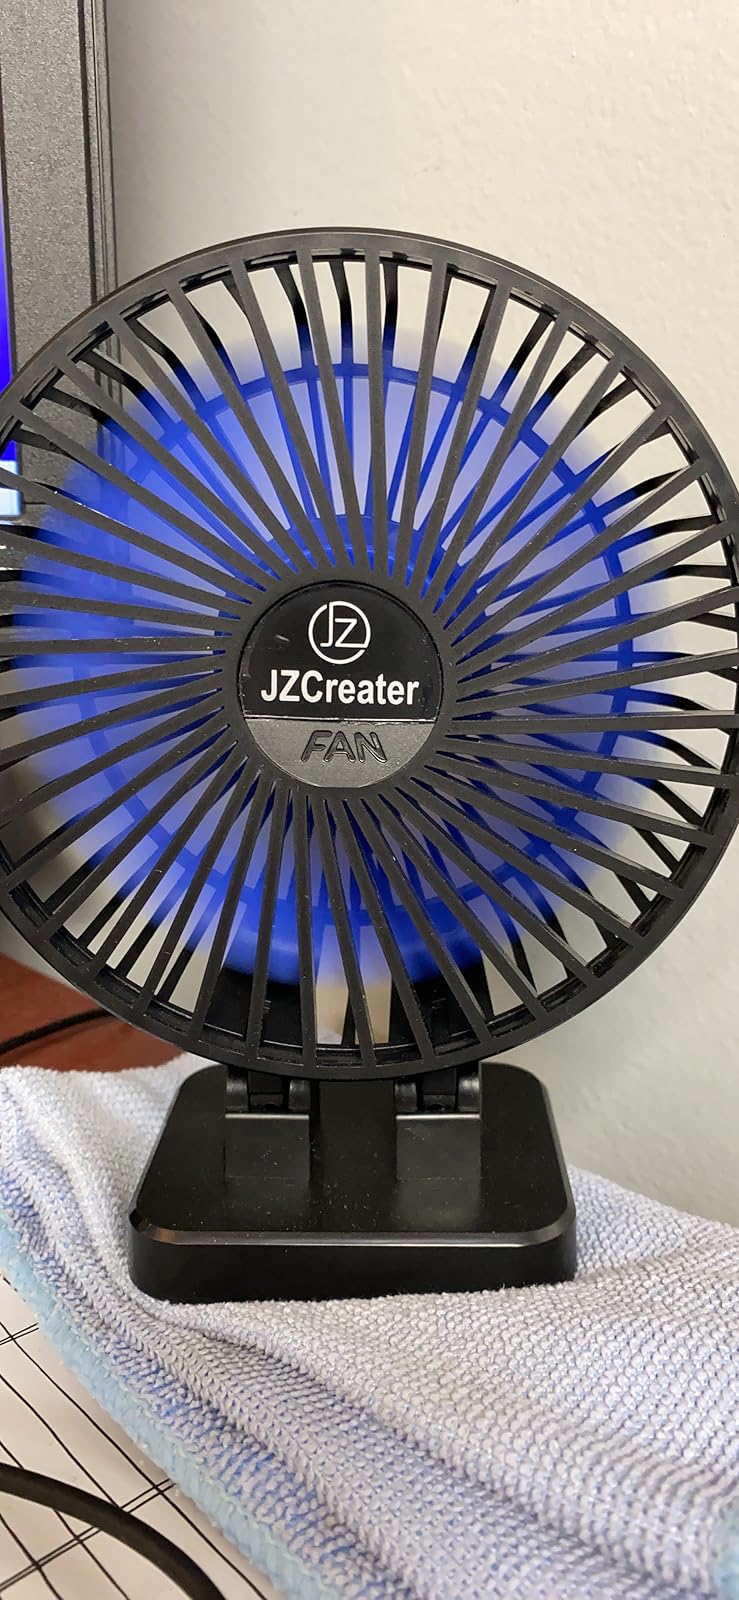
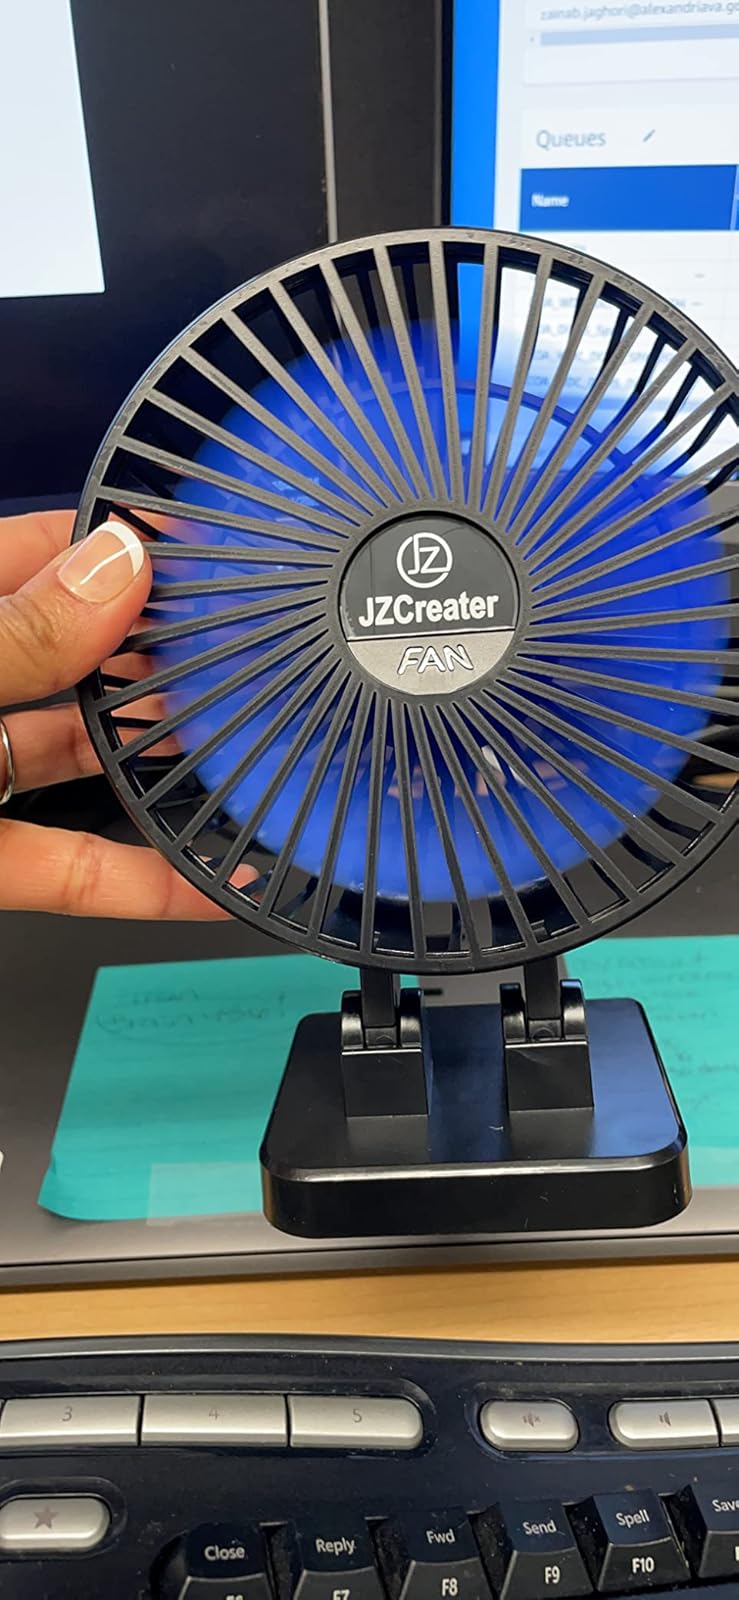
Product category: fan
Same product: yes